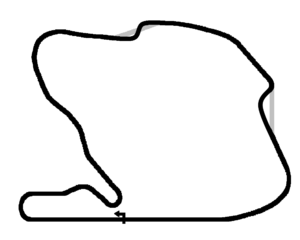
Résultats du Grand Prix des Pays-Bas de Formule 1 1980 qui a eu lieu sur le circuit de Zandvoort le 31 août 1980.
Résultats du Grand Prix des Pays-Bas de Formule 1 1983 qui a eu lieu sur le circuit de Zandvoort le 28 août 1983.
Résultats du Grand Prix des Pays-Bas de Formule 1 1982 qui a eu lieu sur le circuit de Zandvoort le 3 juillet 1982.